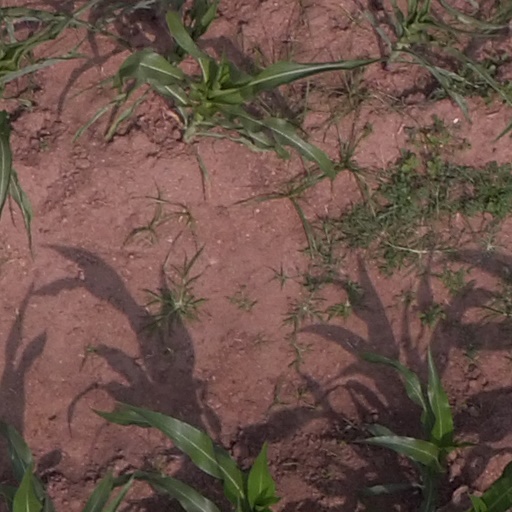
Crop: maize; corn